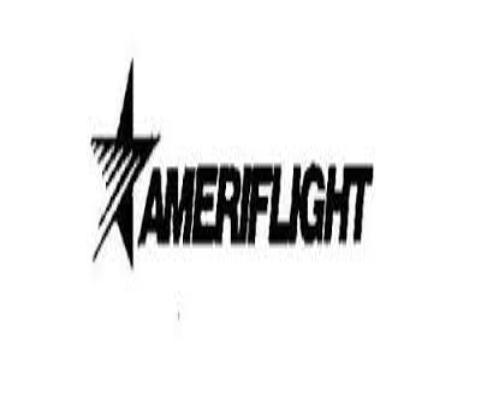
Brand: Ameriflight
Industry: Transportation